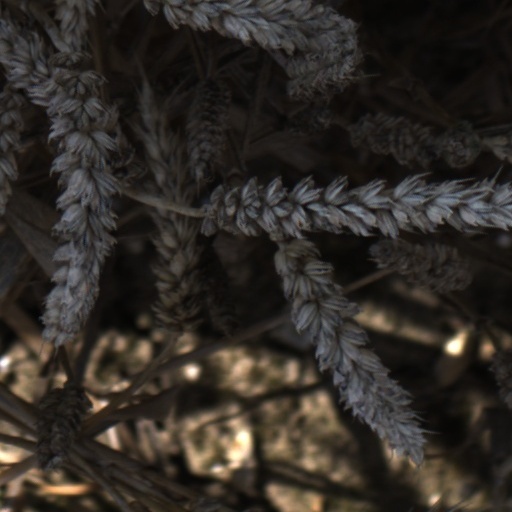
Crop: wheat